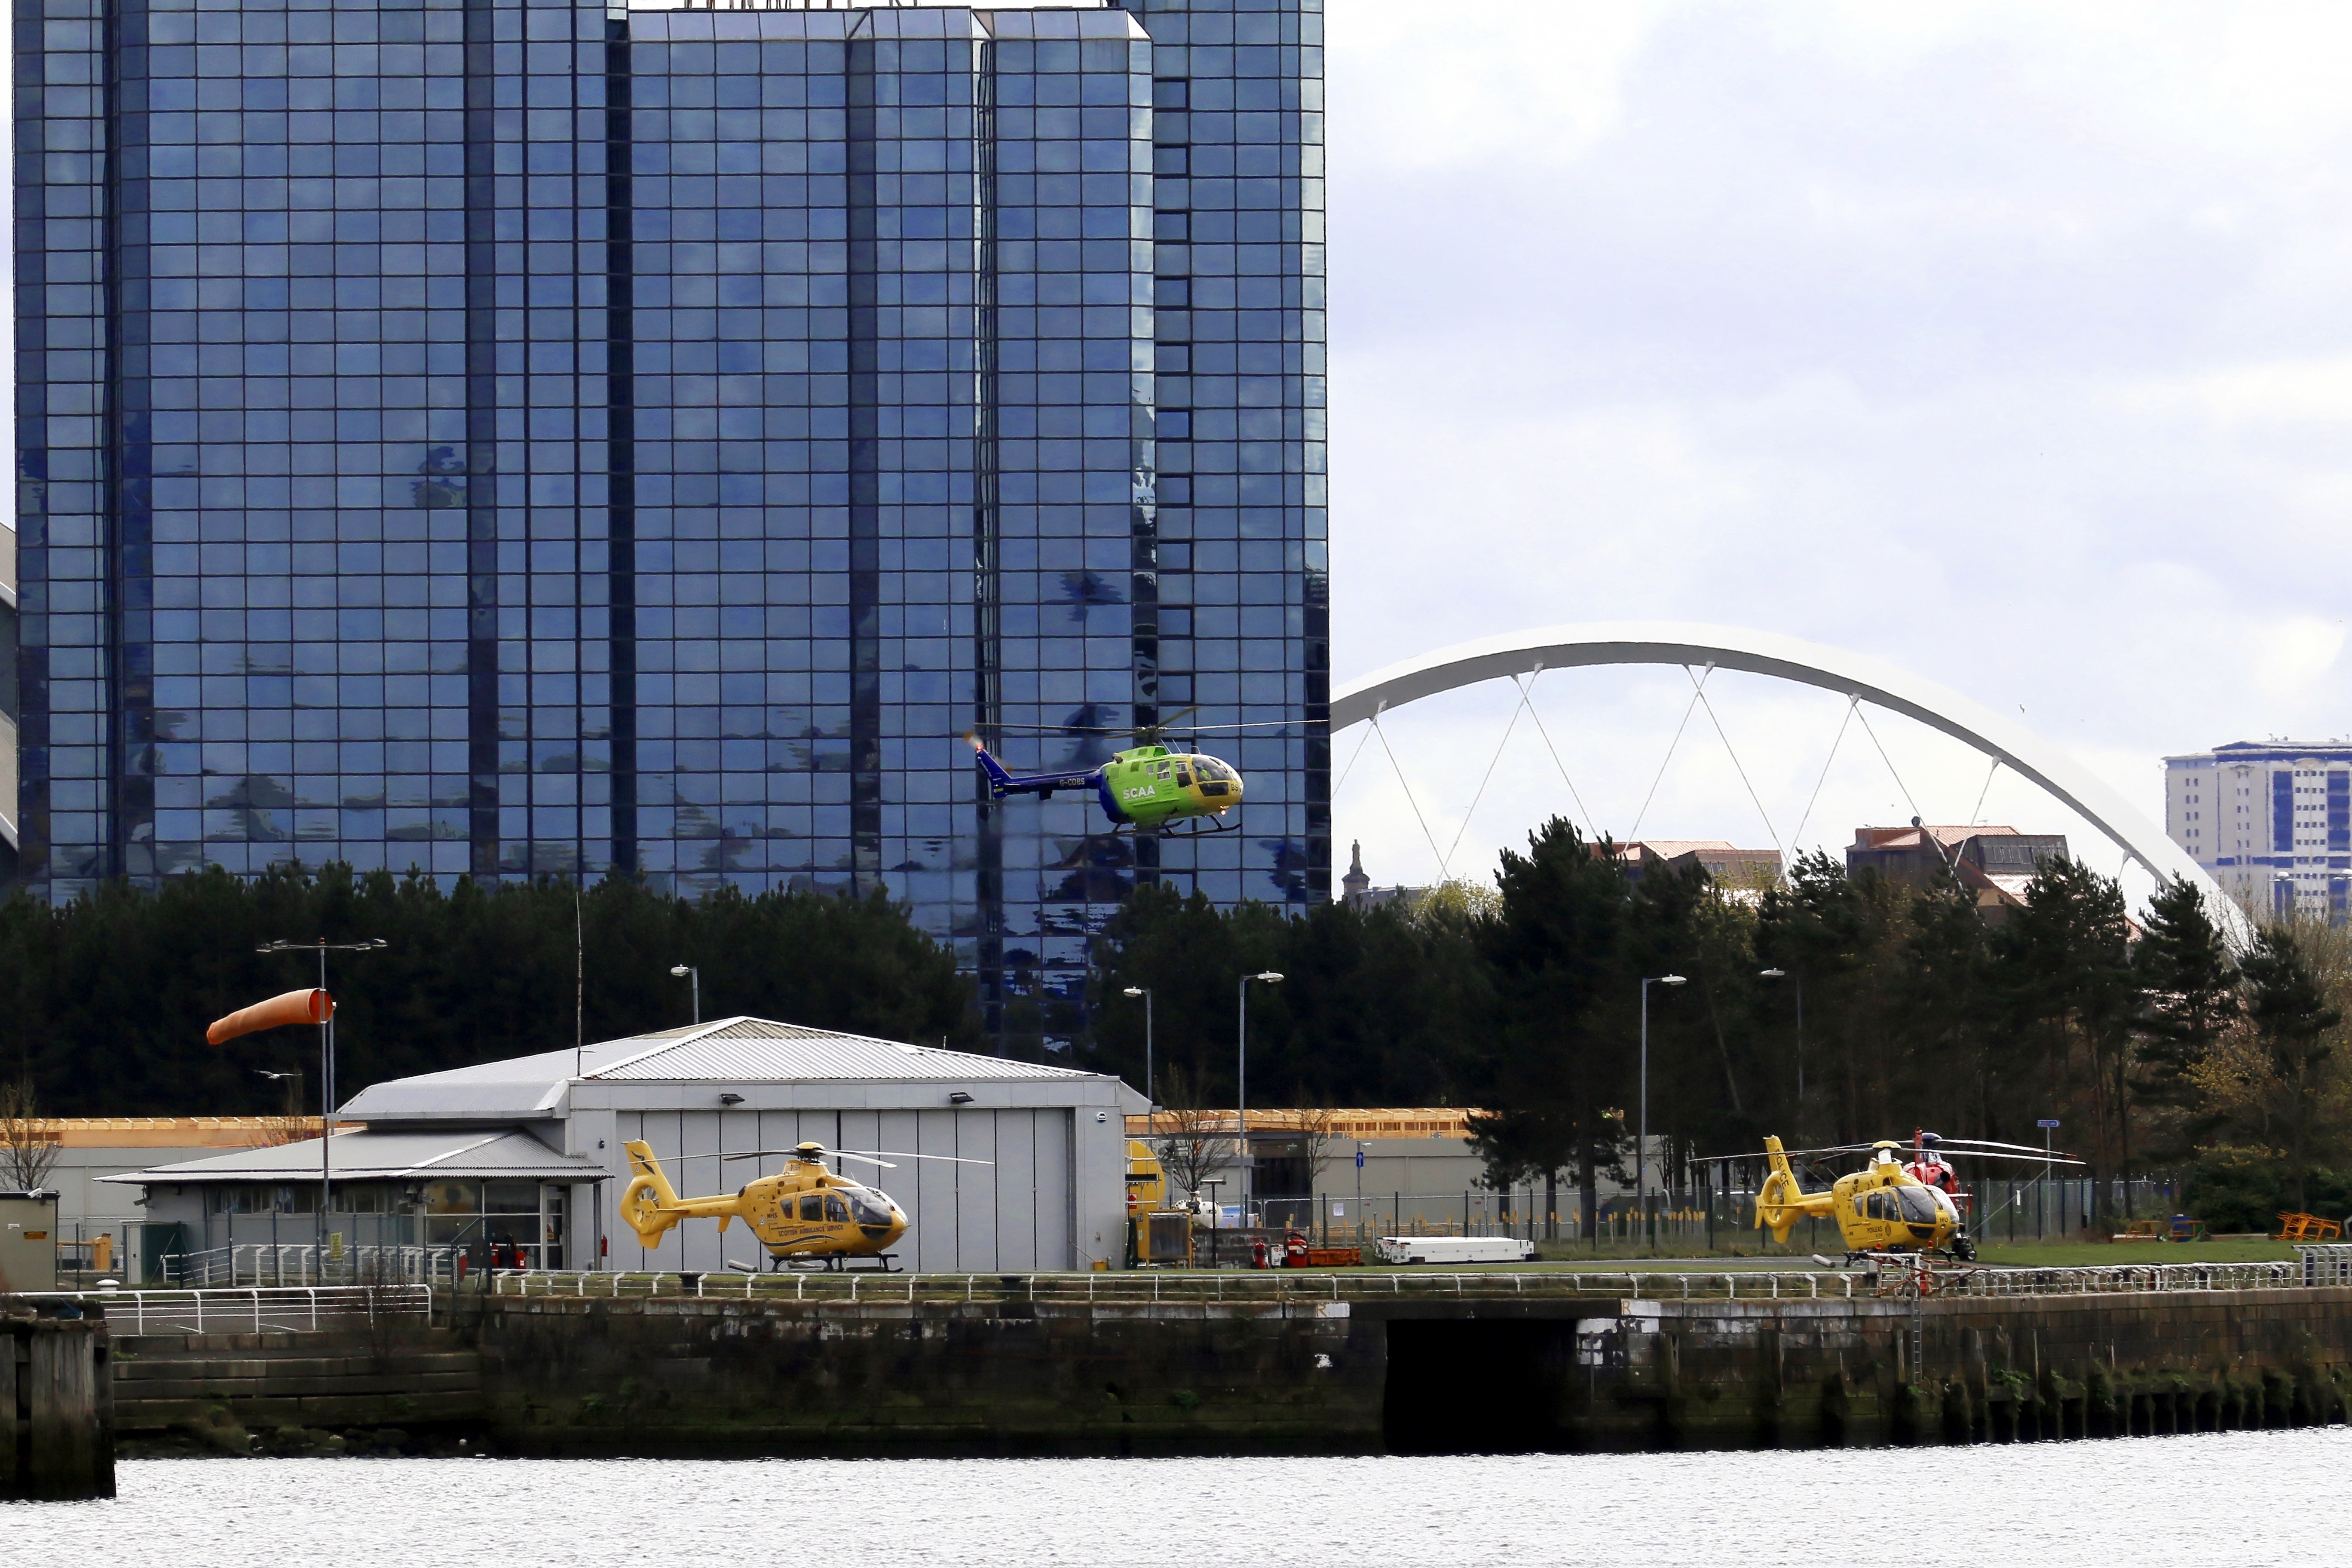
abstract, architecture, structure, sky, technology, skyline, window, glass, building, city, skyscraper, urban, river, downtown, transport, high, vehicle, corporate, office, facade, blue, exterior, business, modern, stadium, tower block, futuristic, design, tall, reflections, commercial, scotland, glasgow, shiny, helicopters, urban area, sport venue